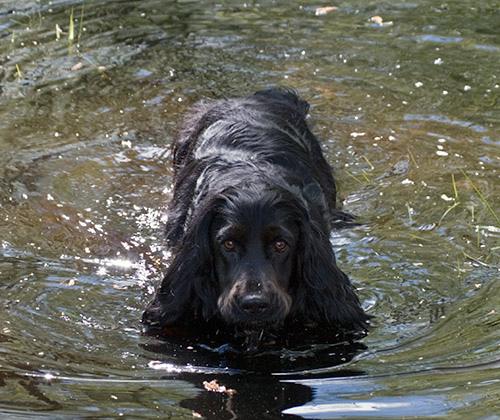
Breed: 286-n000111-cocker_spaniel